Hidayatullah National Law University

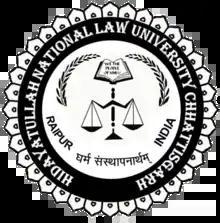

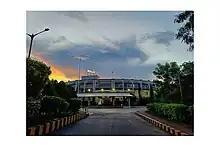
Academic block of HNLU

Hidayatullah National Law University (HNLU) is a public law school and a National Law University located in New Raipur, Chhattisgarh, India. It was named after the former Chief Justice of India, Mohammad Hidayatullah. It is one of the autonomous law schools in India and seventh in the series of such national law schools. It was established as a centre for legal excellence by the Government of Chhattisgarh under the Hidayatullah National University of Law, Chhattisgarh Act (Act No.10 of 2003). The university offers a B.A. LL.B. (Hons.) integrated Program, an L.L.M. Program, and a PhD Course.